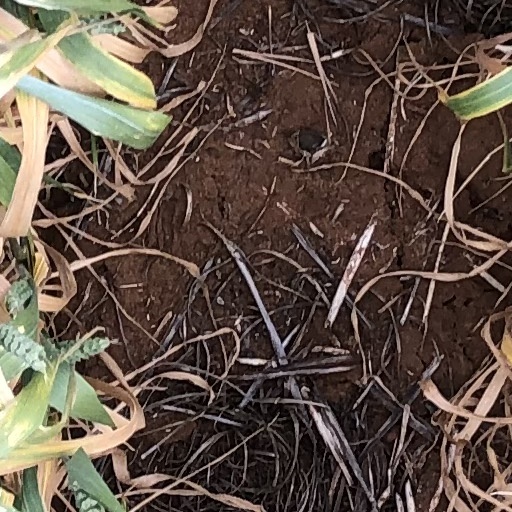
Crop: wheat